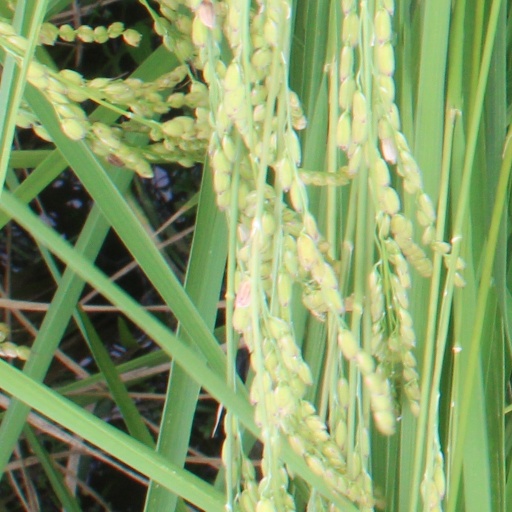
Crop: rice